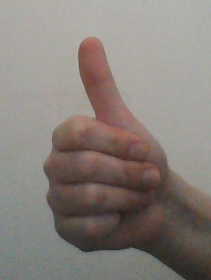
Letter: aleff